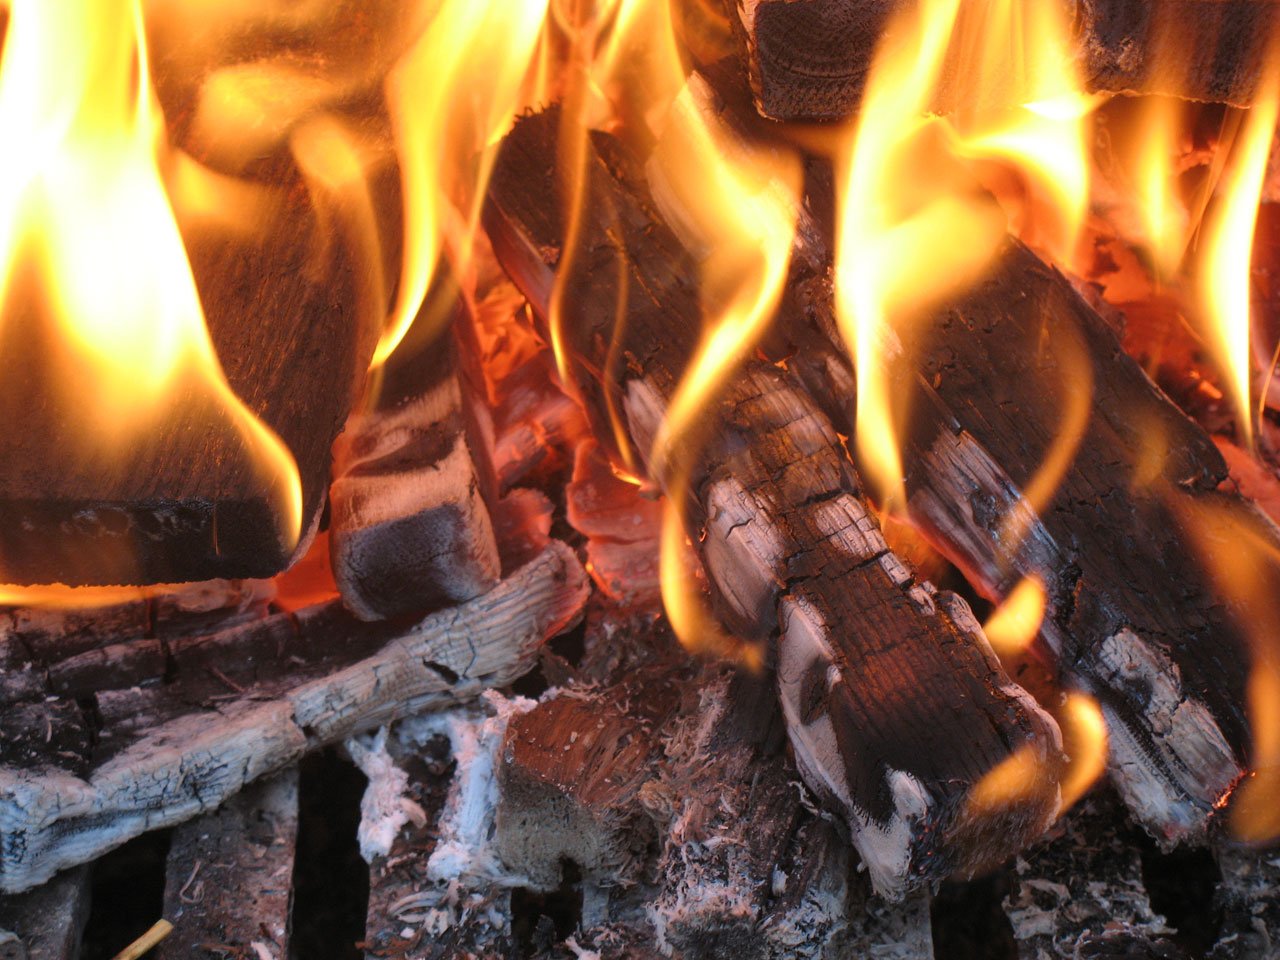
wood, flame, fire, campfire, bonfire, heat, hot, flames, geological phenomenon, combustible